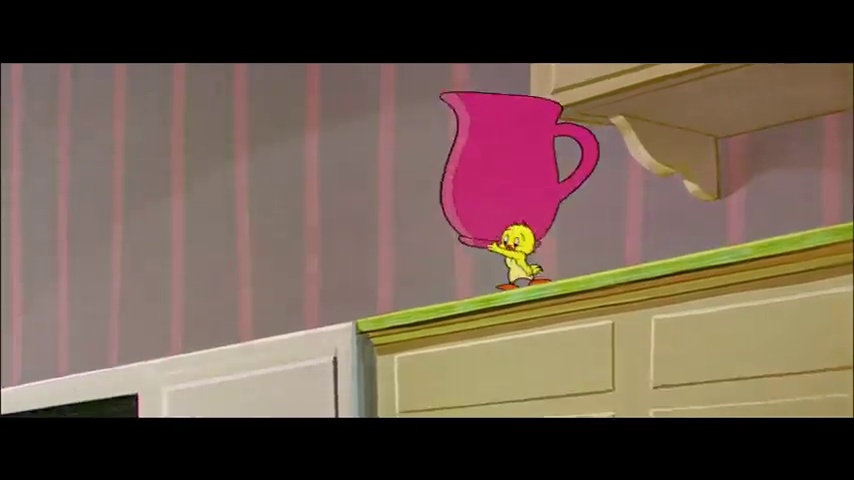
Portrait style: Cartoon Portrait